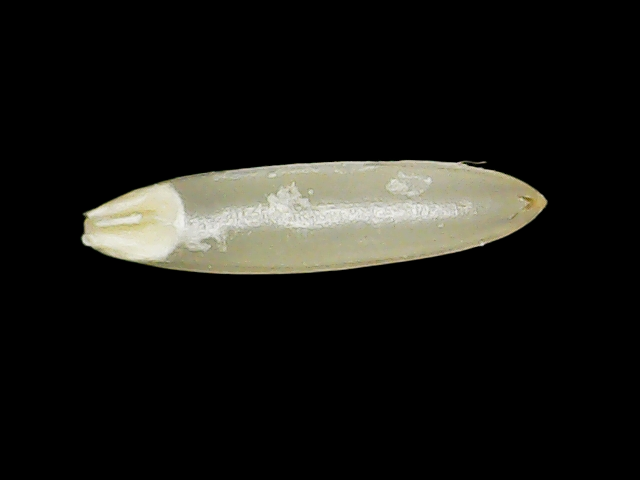
Rice variety: Binadhan25